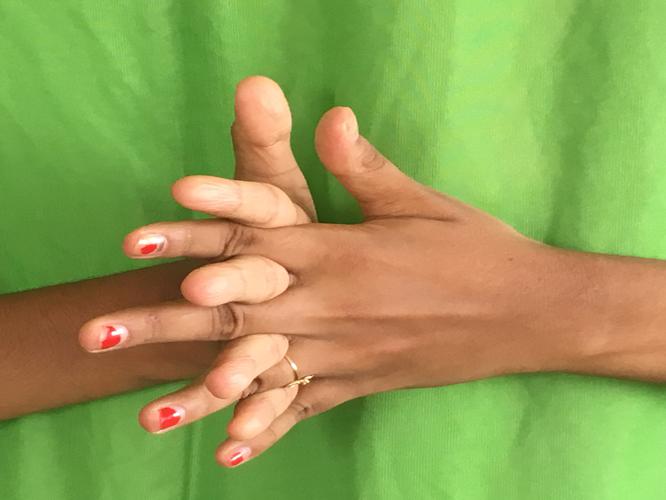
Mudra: Karkatta
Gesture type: double_hand